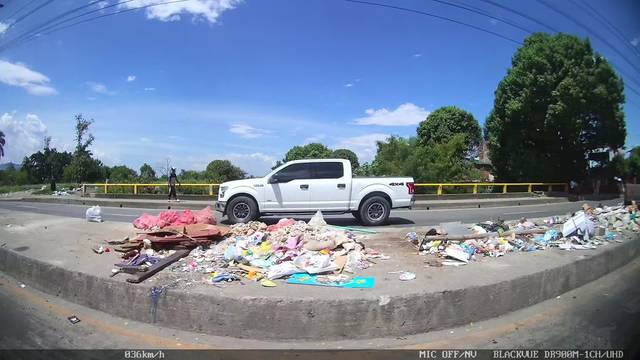
Region: Colombia
Coordinates: 3.475, -76.514